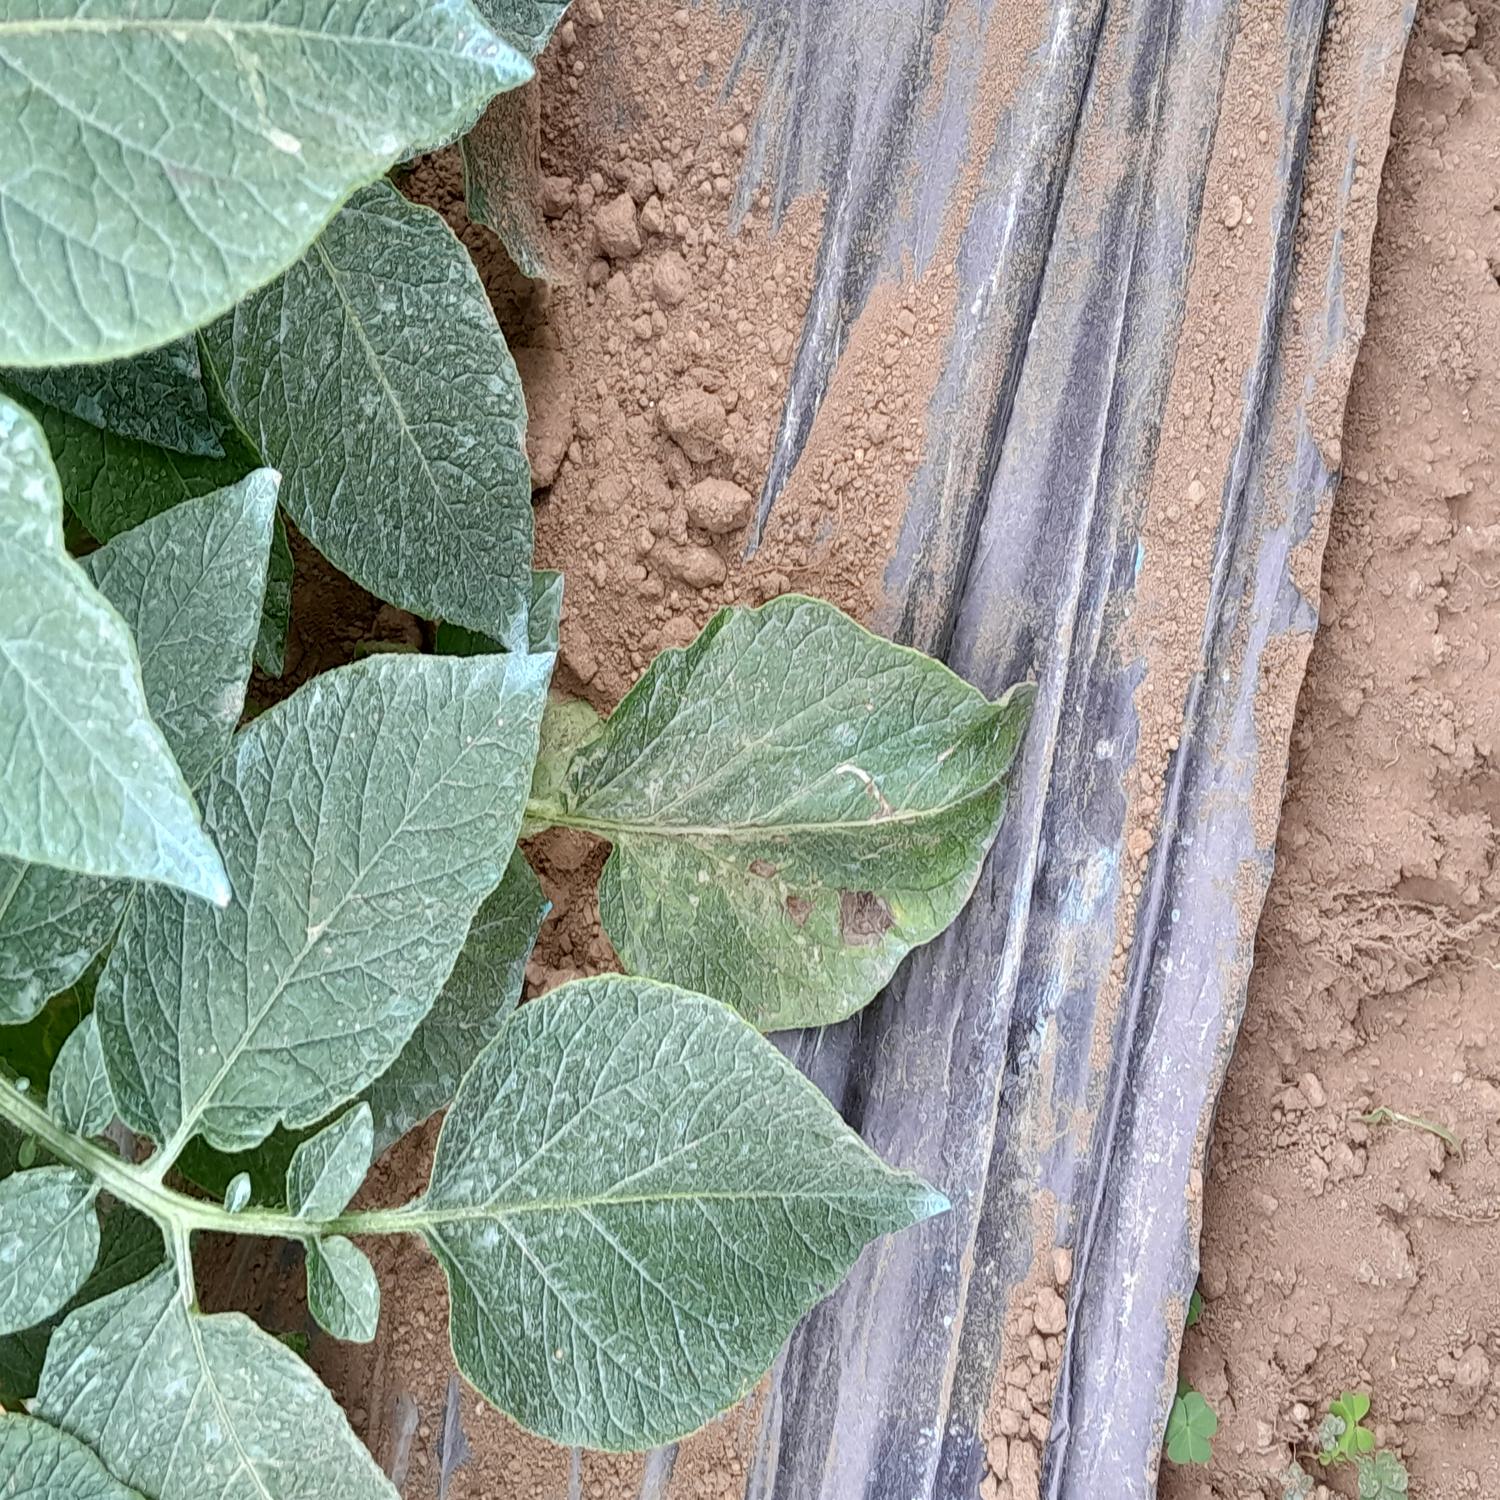
Label: Phytopthora